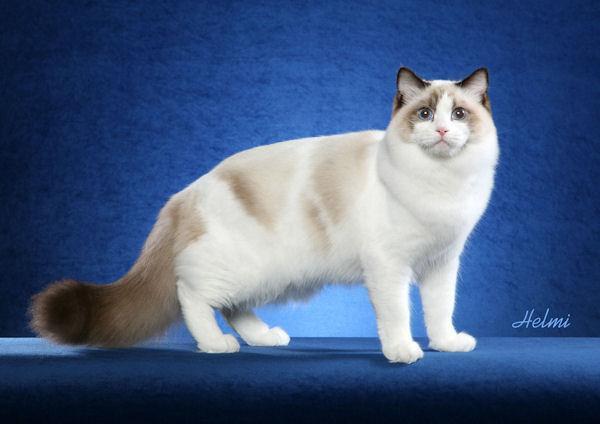
Ragdoll